Survivalcraft

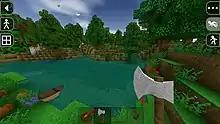
A Survivalcraft character holding an iron axe with a compass, iron axe, and bomb, standing in the shore of a lake. Two pumpkins and a boat can be seen nearby. The character is looking at the forest around the lake.

"Survivalcraft" is a three-dimensional (3D) sandbox game that is set on a deserted island. The game begins with the player generating an open world, based on parameters such as the average temperature and humidity. After setting up the world, the player character is shown marooned on an island, as the crew on a nearby ship announces they will not return for them.